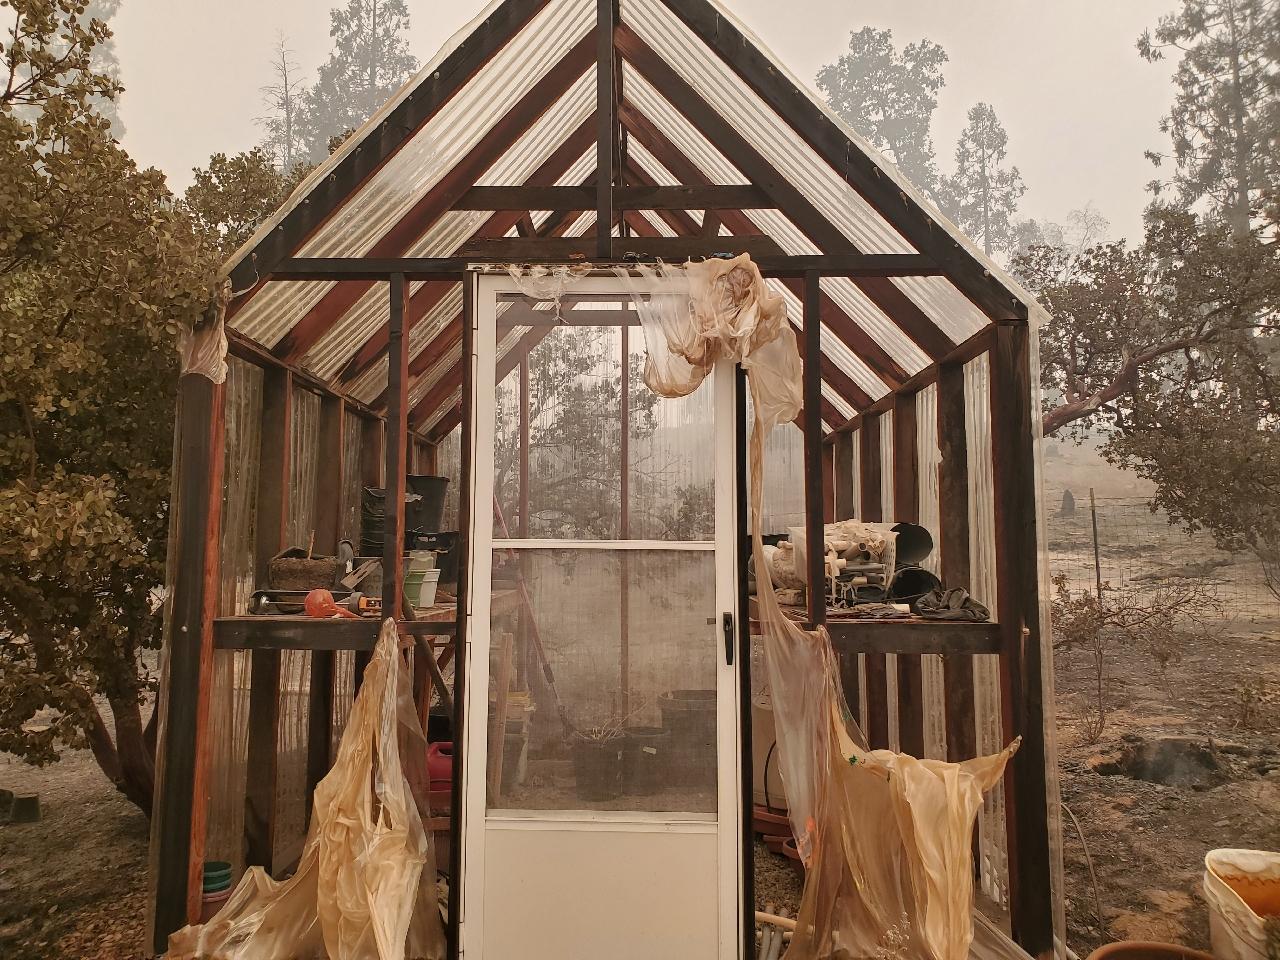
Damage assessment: major